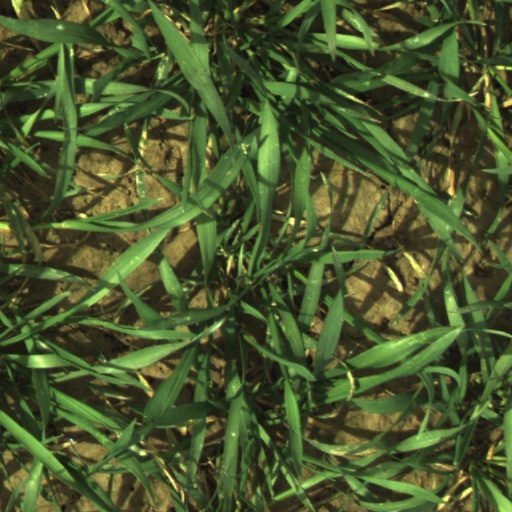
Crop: wheat